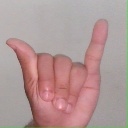
अक्षर: य